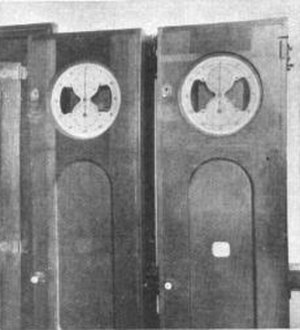
Tidssignal
Disse automatiske signalure blev synkroniseret via telegrafi i 1905 før den store anvendelse af radiobølger.
Et tidssignal er et synlig, hørbar, mekanisk eller elektronisk signal anvendt som en reference til at bestemme tiden på døgnet.